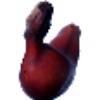
Label: red_banana